Devesset

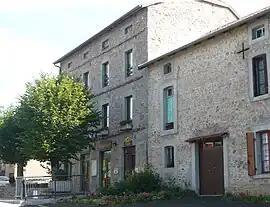
Town hall

Devesset is a commune in the Ardèche department in southern France.